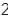
Number: 2